Hungarian War of Independence of 1848–1849

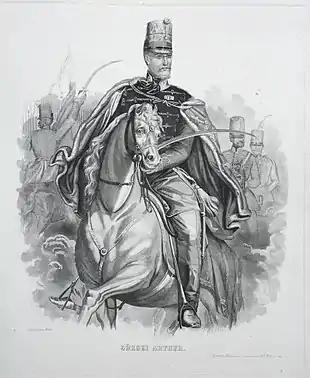
Artúr Görgey

The composition of the batteries differed somewhat from the organizational practice of the K.u.K. Army in that they consisted of 8 guns instead of 6. Otherwise, the artillery of the two sides was identical. The batteries were primarily 6-pounder infantry and cavalry, with a smaller number of obsolete 3-pounder and heavy 12-pounder batteries. The ordonance stores provided the necessary equipment until mid-December, by which time gun production had already begun in Pest. By then, the army had already exceeded 30 batteries. This ensured an adequate proportion of artillery among the combat branches. In some cases and places, there were even more guns than needed.